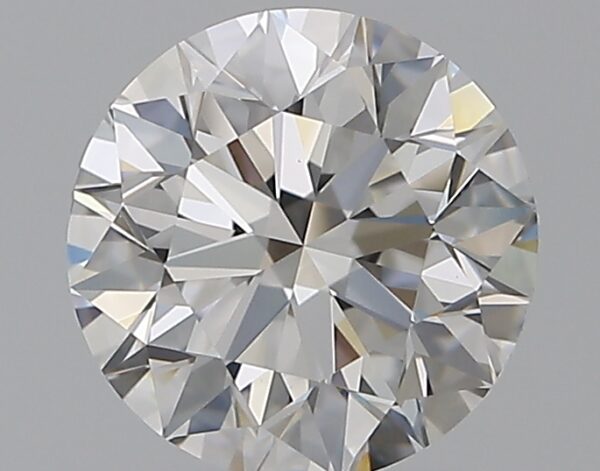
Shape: round
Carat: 1.29
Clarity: VS1
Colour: E
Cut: EX
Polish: EX
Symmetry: EX
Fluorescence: N
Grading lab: GIA
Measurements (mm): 6.87 x 6.92 x 4.33